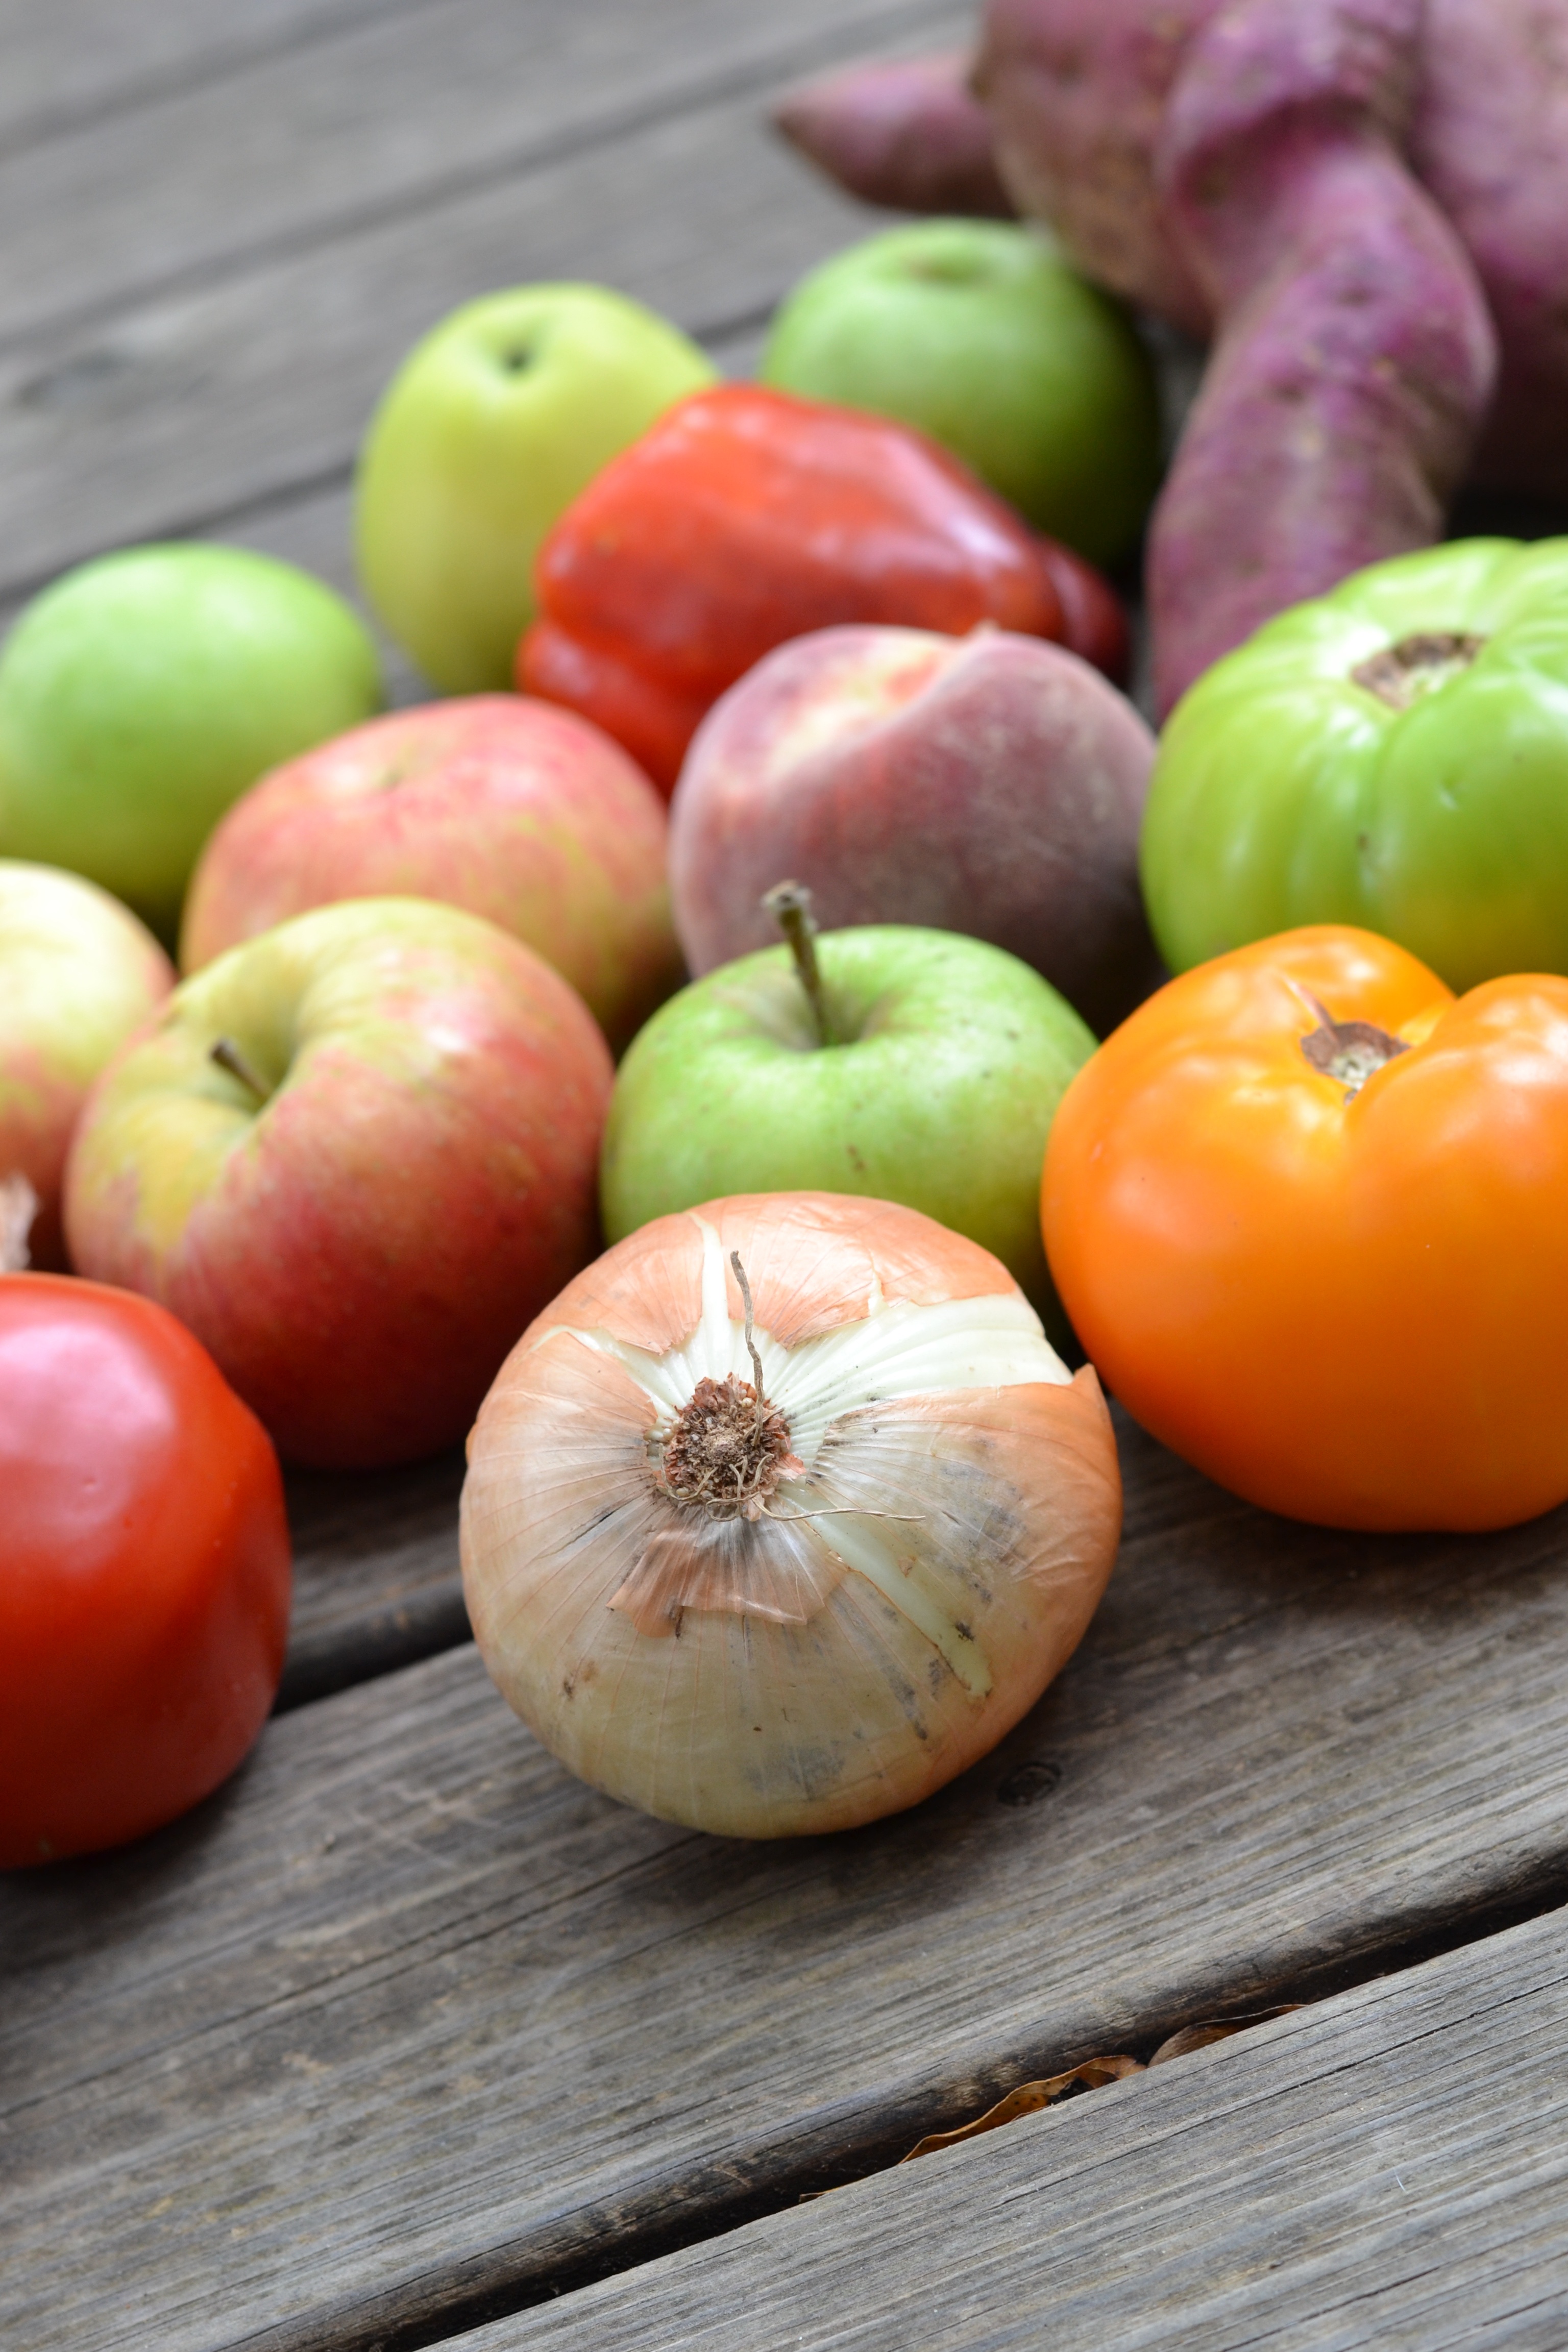
plant, fruit, meal, food, salad, produce, vegetable, fresh, healthy, eat, onion, tomato, nutrition, diet, healthy food, organic, flowering plant, real food, land plant